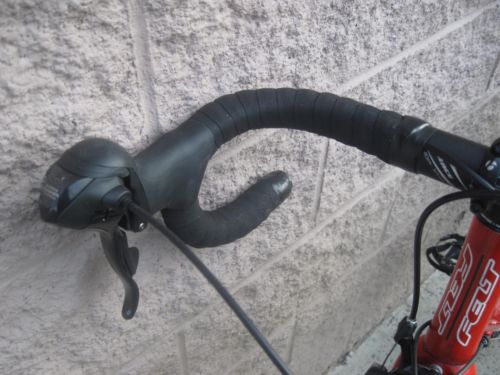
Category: bicycle